SS France (1910)

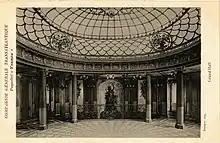
"France"s Grand Hall

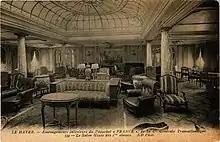
"France"s Le Salon Mixte

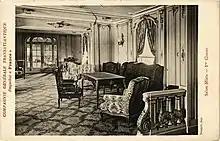
"France"s Salon Mixte

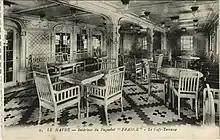
"France"s Terrace Café

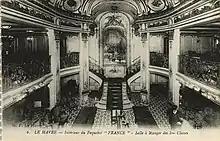
"France"s dining room

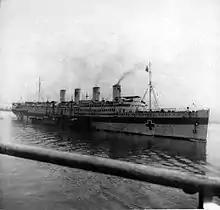
"France" as a hospital ship, in 1916

"France" was called the most lavish of the Transatlantic liners and its interiors were one of the most consistent of all liners. The revival of the Baroque architecture and interior design occurred in the late 19th century and prevailed into the early decades of the twentieth.